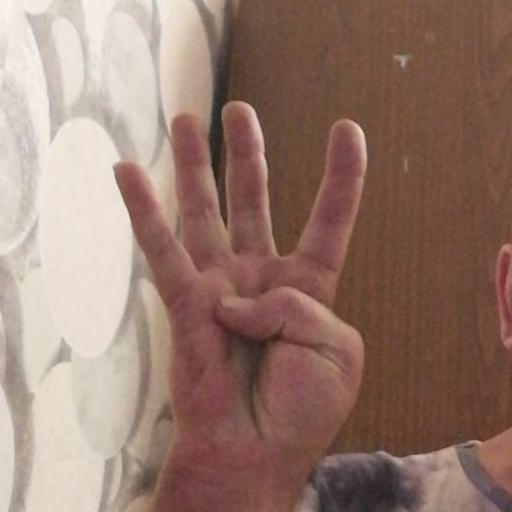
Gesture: four